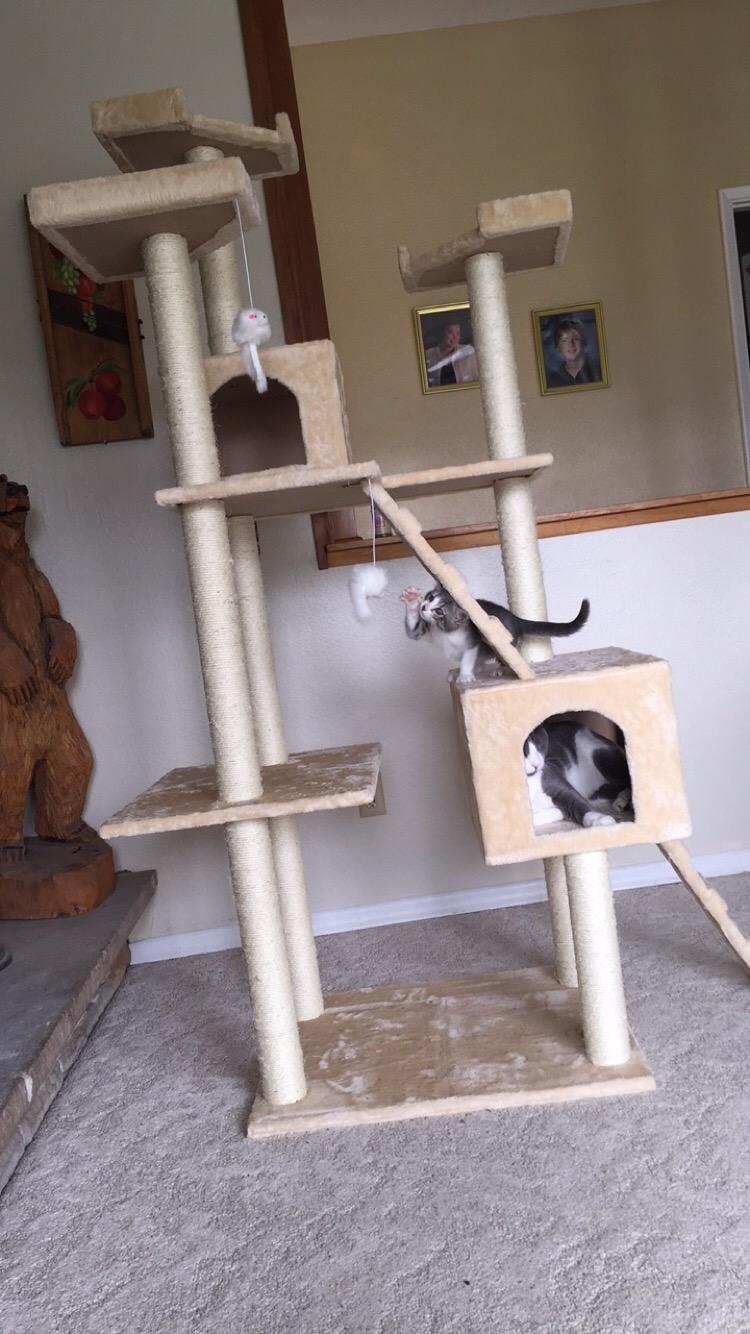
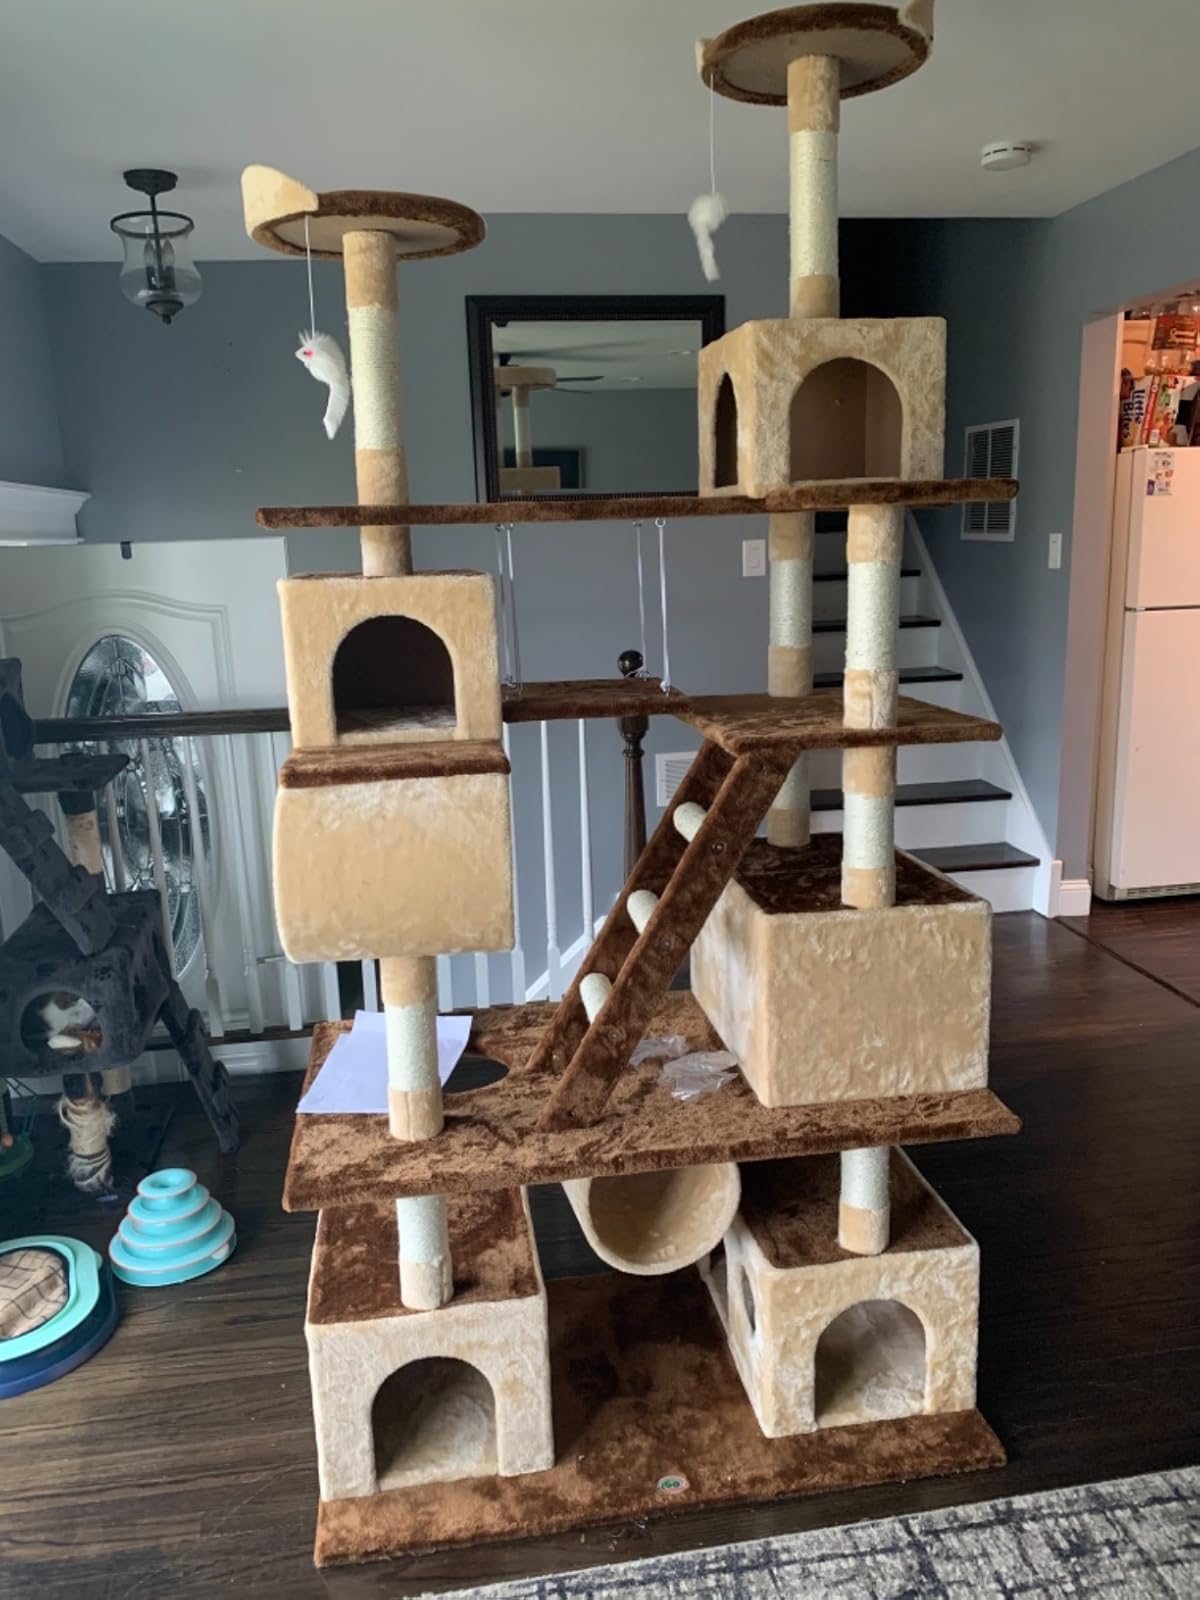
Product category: items_cat tree
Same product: no